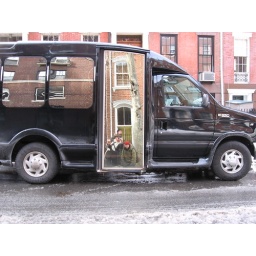
me and my sister and brother saw this bizarre mirrored van on 11th street in manhattan, shortly after yoga...